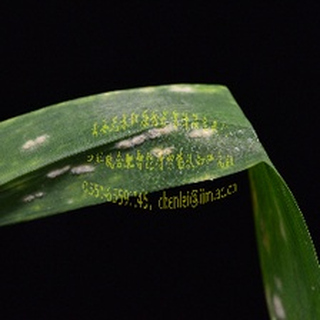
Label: wheat_mildew